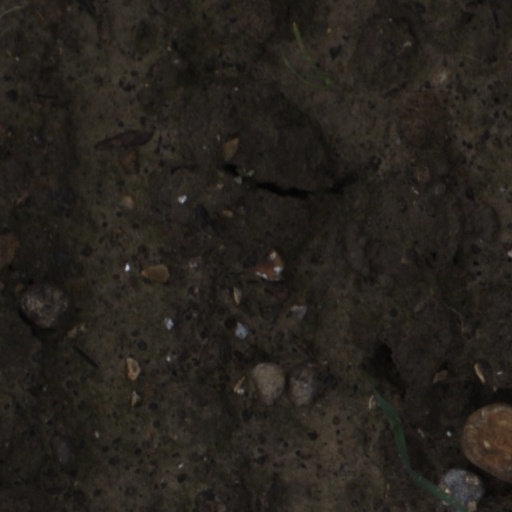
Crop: wheat